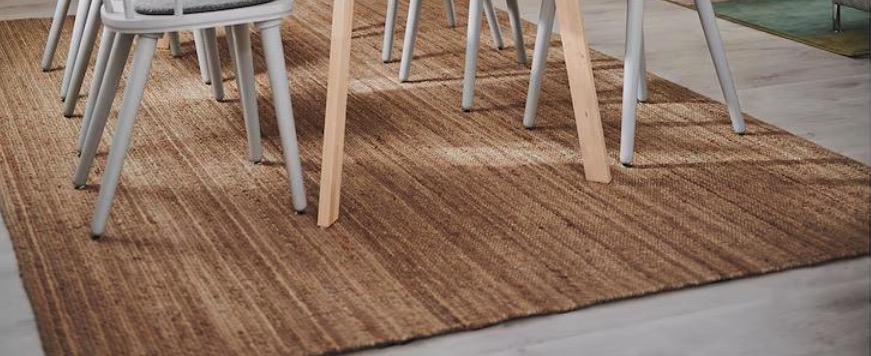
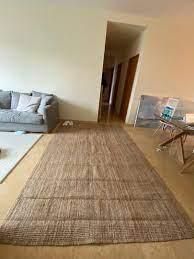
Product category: misc
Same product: yes